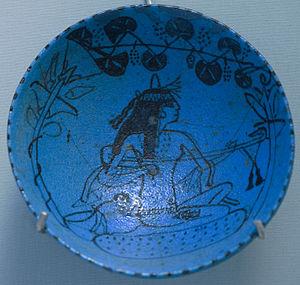
Joueuse de luth sous une vigne. Faïence vinaire, 1400 1300bc, Musée de Leyde
L'oud est un instrument de musique à cordes pincées très répandu dans les pays arabes, en Turquie, en Grèce, en Azerbaïdjan et en Arménie. Son nom vient de l'arabe al-oud, terme transformé en Europe en laute, alaude, laud, liuto, et à ne pas confondre avec le luth. En Extrême-Orient, il a probablement inspiré le pipa chinois, en japonais biwa.